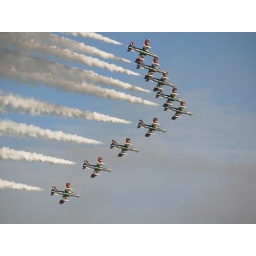
I was sleeping at the beach when they crashed in ;D